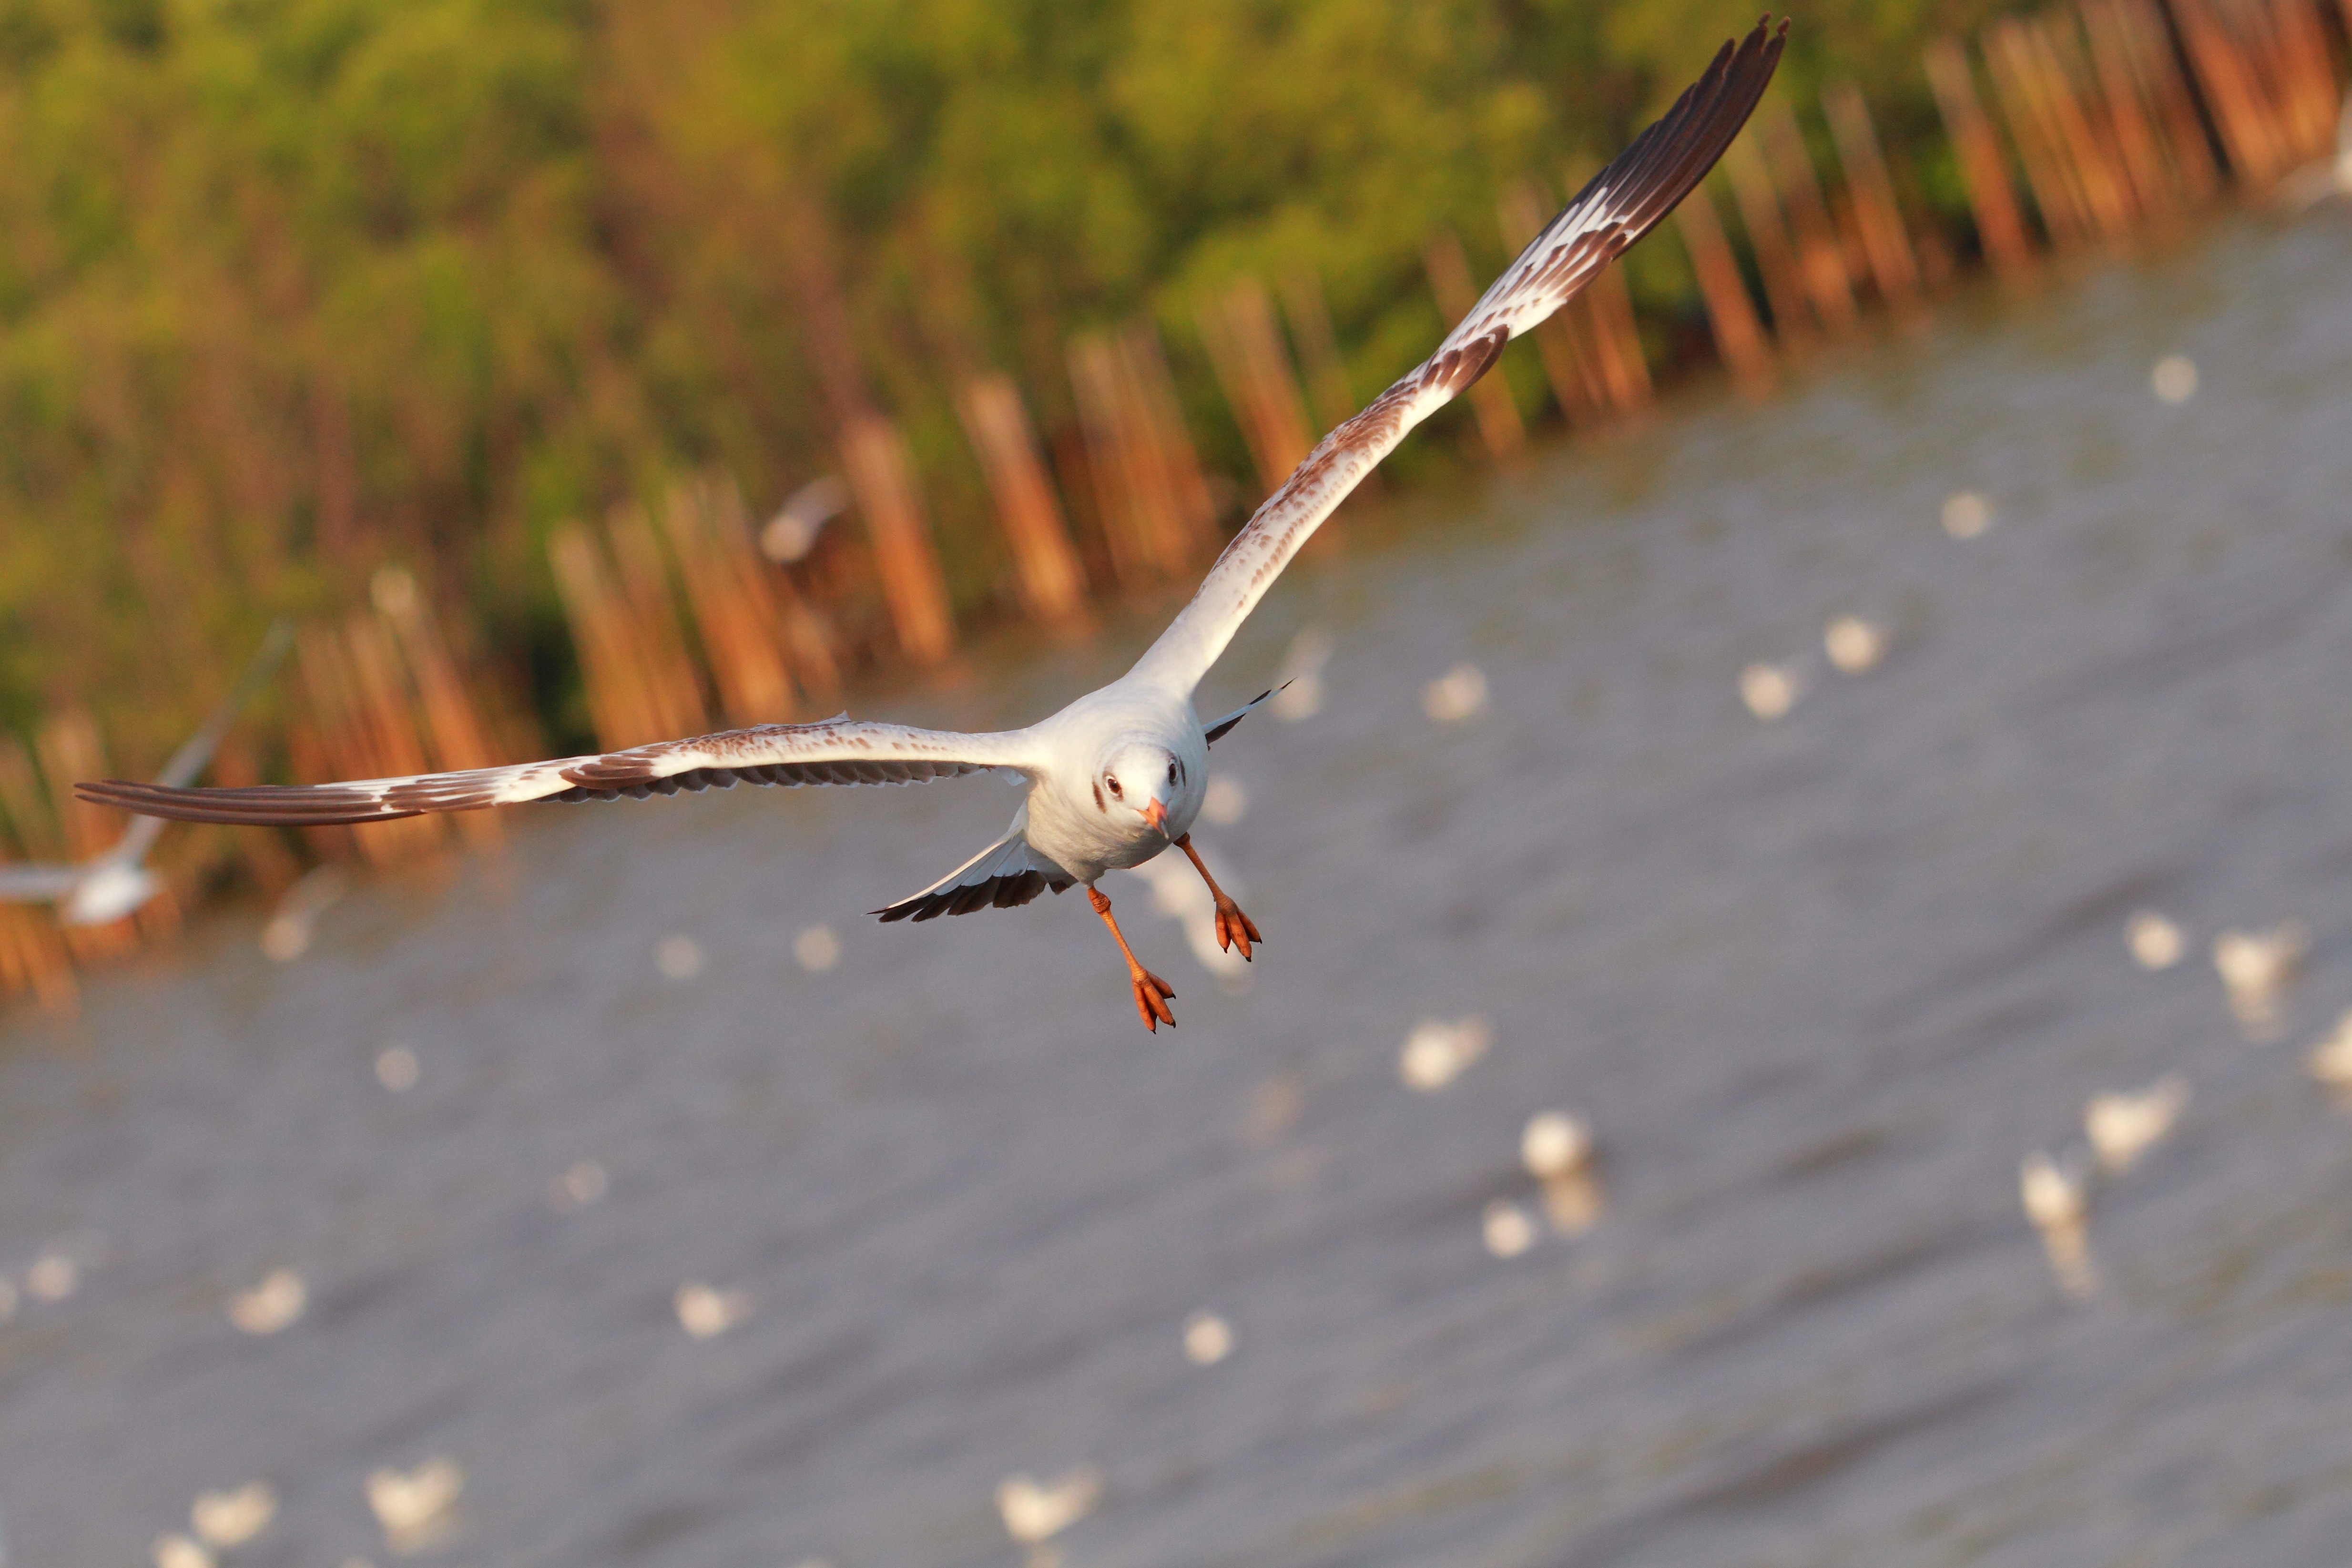
sea, nature, bird, wing, animal, seabird, seagull, gull, flight, fauna, ornithology, bird flight, atmosphere of earth, bang pu